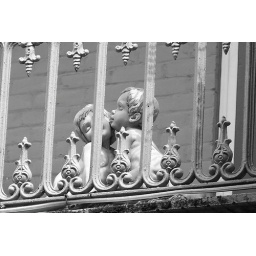
These little cherubs where lining the balcony of a building in the French Quarter. Thought they were cute.